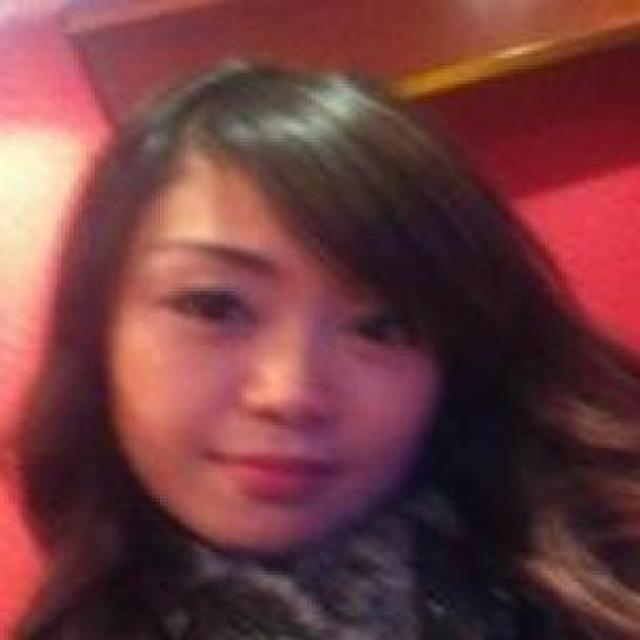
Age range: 21-44